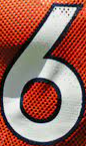
Number: 6